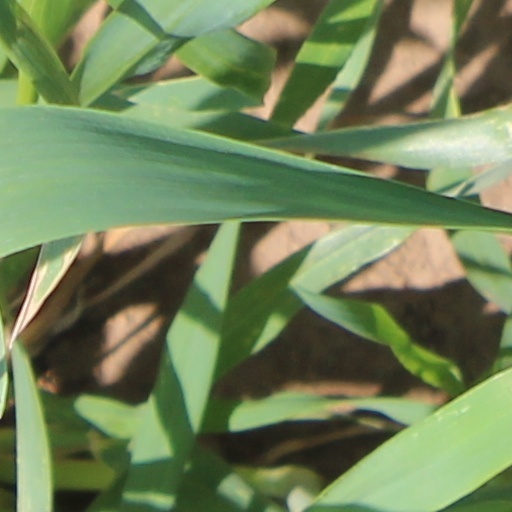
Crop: wheat